Varoujan Hakhbandian

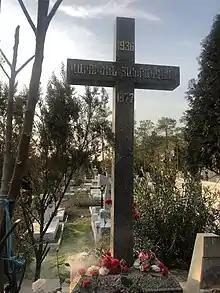
Varoujan Hakhbandian grave at Burastan Cemetery

Varoujan Hakhbandian, mostly known as Varoujan (Qazvin, 4 December 1936 – Tehran, 17 September 1977) was an Iranian composer, songwriter and arranger of Armenian descent.